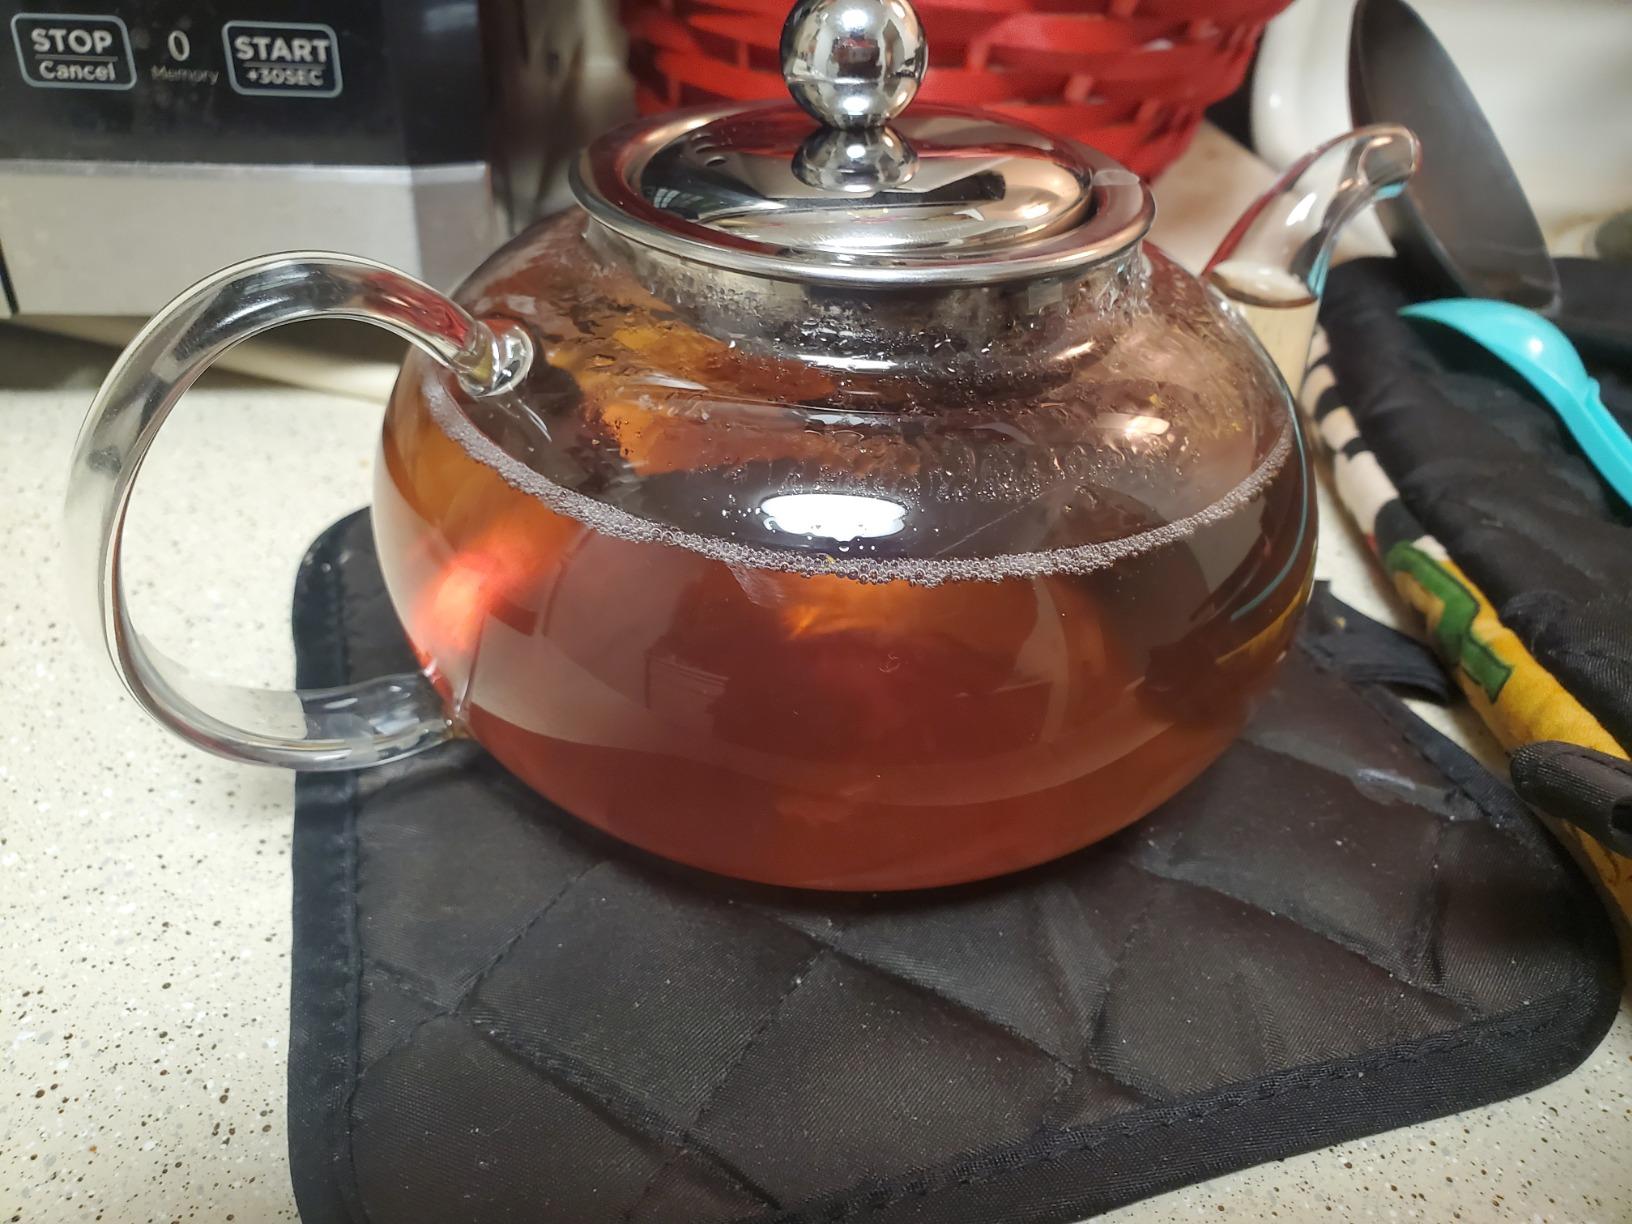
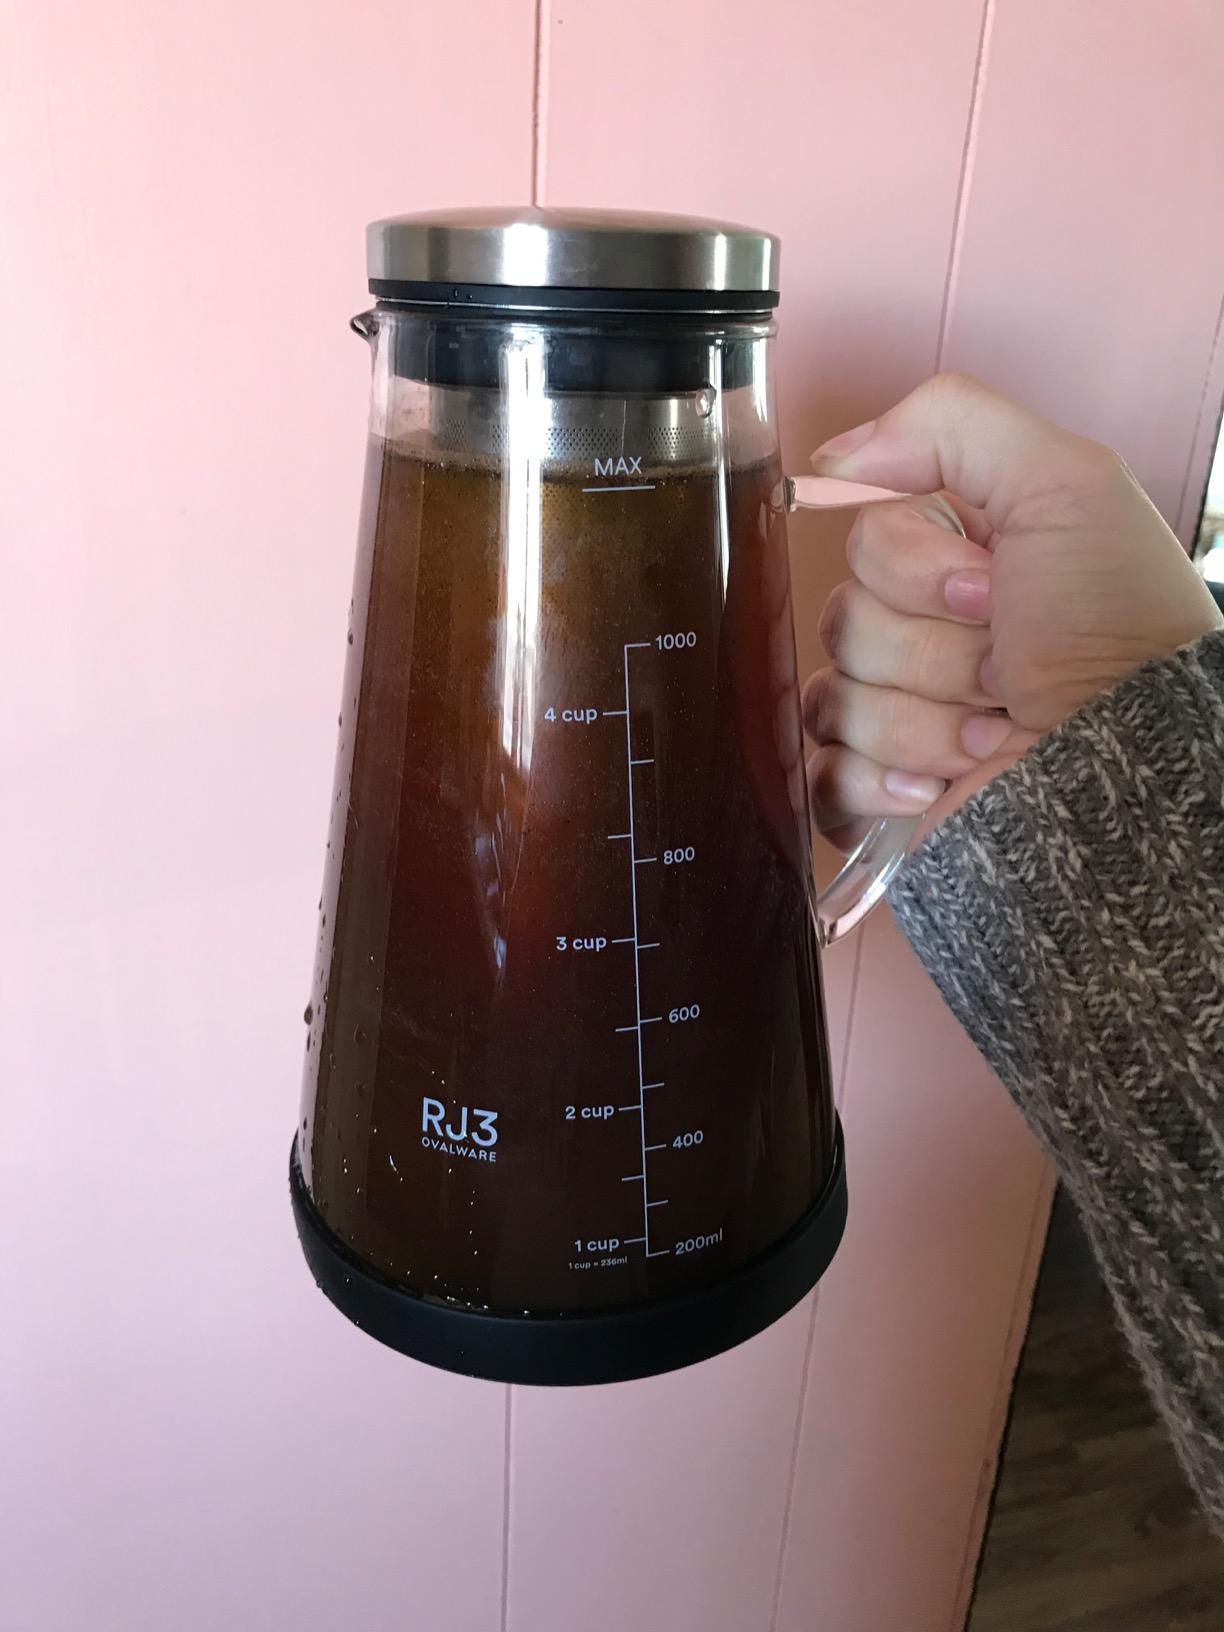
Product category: items_tea
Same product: no